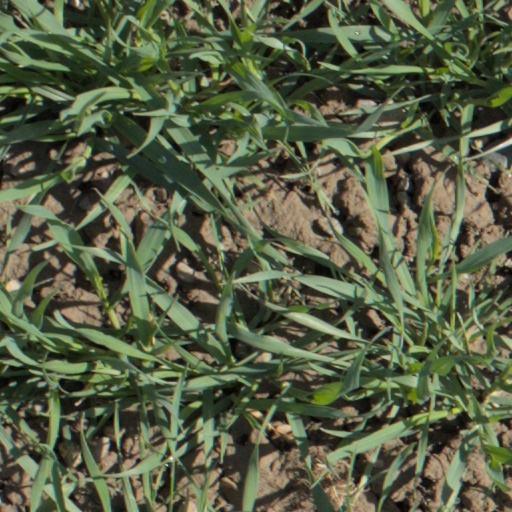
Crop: wheat